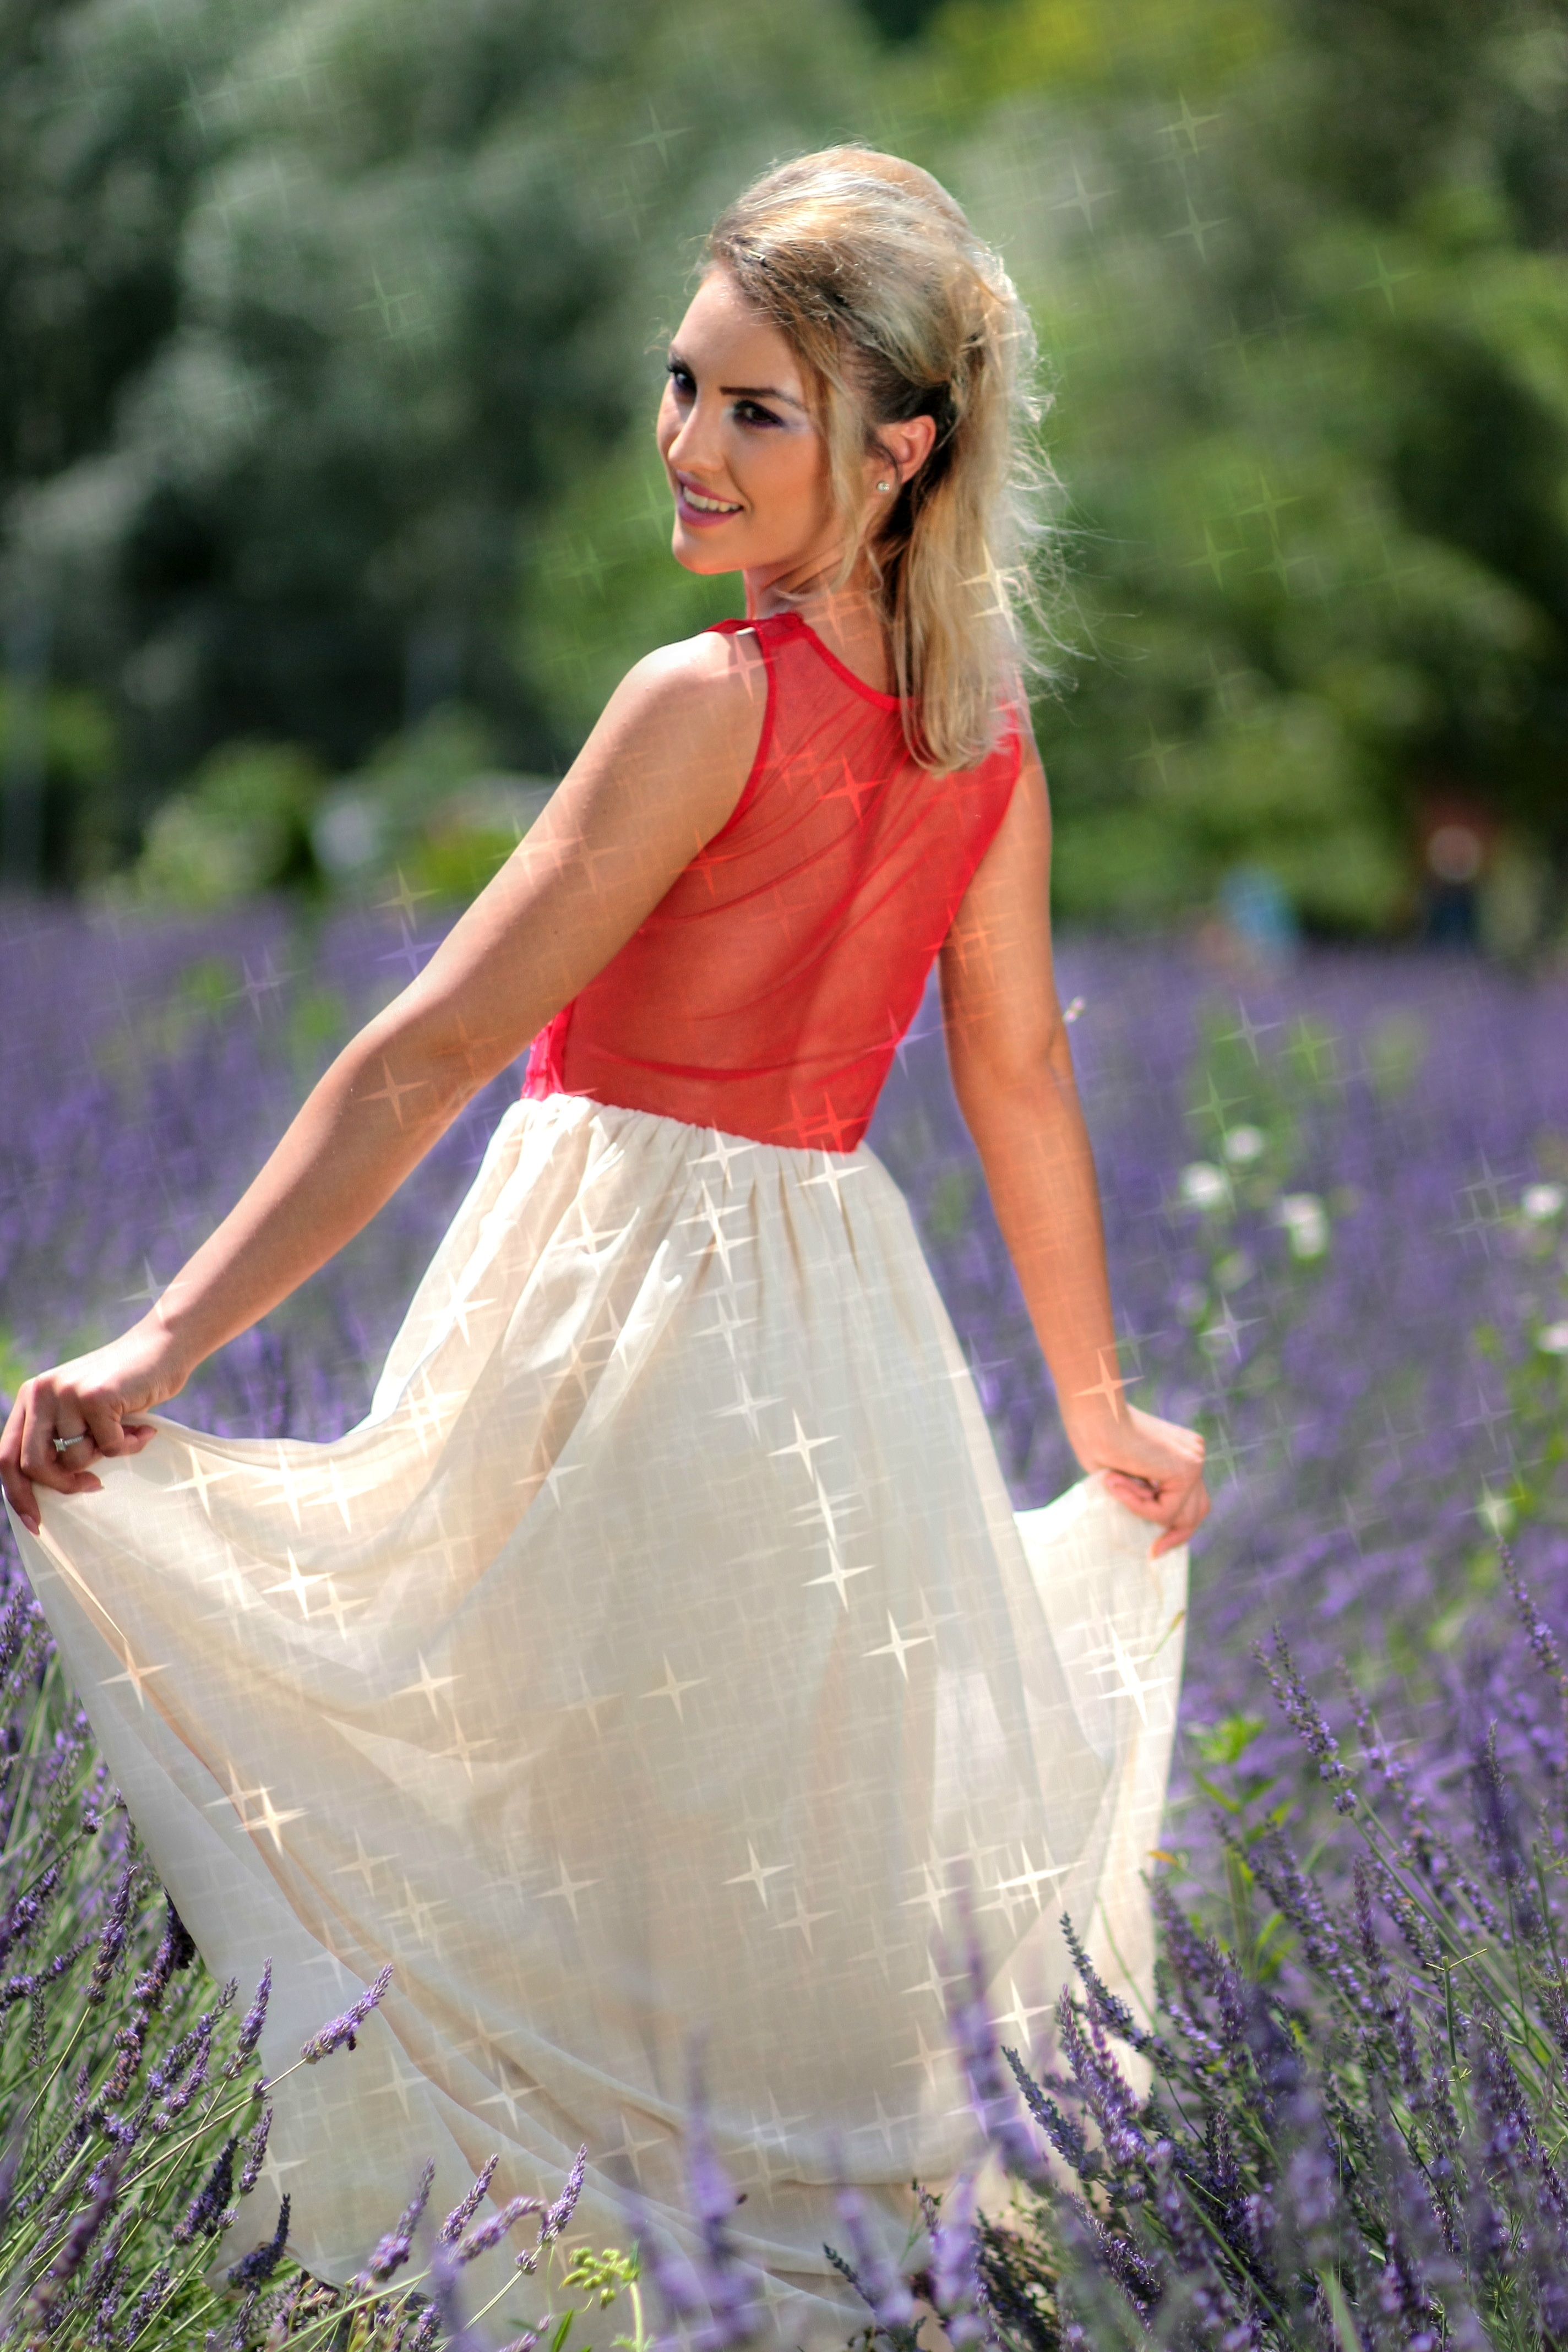
nature, girl, woman, photography, flower, model, spring, child, fashion, clothing, pink, wedding dress, bride, blonde, lavender, flowers, dress, beauty, gown, bridesmaid, photo shoot, mov, bridal clothing, cocktail dress